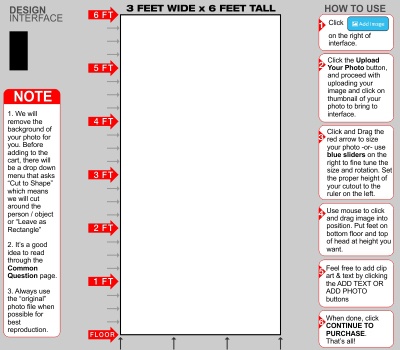
As low as $49 for 6ft Tall Custom Cardboard Cutout
GUARANTEED LOWEST PRICE IN THE COUNTRY DONT LOSE THIS DEAL, BOOKMARK IT NOW. HIT CTRL+D Use the CUSTOMIZE IT button and upload your photo into our online interface. Follow the " HOW TO " step or email us at info@customlifesizecutout.com, attach your photo and we will make a custom invoice for you. Full color life size cutout - We will cut your image to shape or leave as rectangle. Printed on cardboard and silhouetted to the shape of the character. Size up to 3ft wide by 6ft tall (Other sizes available) Use our online design tool to size your cutout appropriately Feel free to add speech bubbles or other graphics while using the online design tool. Our cardboard cutout is folded to keep shipping cost down Self standing cardboard easel is attached Production time options available from 1 to 5 business days depending options chosen $49-125 RUSH service available at additional charge. of $50 (Production time of 1 business day) $9.99 shipping via Priority USPS or Fedex Ground (2-5 Days) or Overnight for $65 Ships from New York - Remember Production time + Shipping time to determine delivery - Click here for more info on turnaround time PLEASE READ the " Common Question " page before ordering Cant find what you are looking for? Just email us
Brand: Custom Life Size Cutout
Category: Home & Garden > Decor > Cardboard Cutouts